Australian labour law

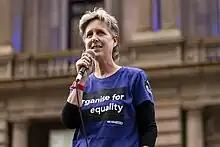
The General Secretary of the ACTU, Sally McManus, negotiated the JobKeeper wage subsidy scheme with the Morrison government during the Covid-19 pandemic.

As well as basic pay, most awards set rates for working overtime, extra pay for work on sundays or public holidays, and superannuation. For all breaches of modern awards, there are civil remedies. Under "FWA 2009" section 323 requires that people are paid in money, rather than in kind (or "truck"). For example, in "Australian Education Union v Victoria" it was held to be unlawful for the state government to deduct each fortnight between $4 and $17 from salaries of teachers who had been given laptops. Superannuation in Australia provides people with workplace pensions in retirement, and employers must pay a "superannuation guarantee" of 12% of income from 2025 to approved funds. There may also be no unauthorised deductions of wages, and there is a right to be paid at least monthly. Under the "Superannuation Industry (Supervision) Act 1993" section 89, the "basic representation rule" is that boards of funds have an equal number of member and employer-appointed trustees, but there may also be "independent" trustees or directors appointed by the incumbent board. By 2023, there were $3.5 trillion in assets under management at Australian superfunds, however the voting rights on corporation shares, which are usually held by super funds, are typically outsourced to asset managers who are not yet bound to any consistent voting policy that reflects the interests of the workforce.